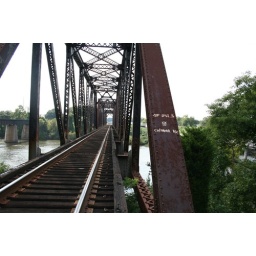
These train tracks lead you into the unknown on the truss bridge over the Catawba River in Mt. Holly, NC.